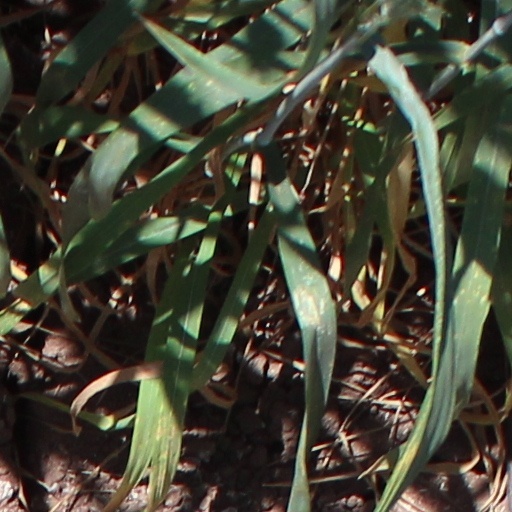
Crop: wheat